Anelli

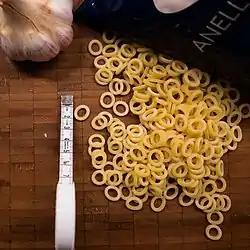
Anelli, 1–1.5 cm in diameter

Anelli (also known as or ) are small, thin rings of pasta. They are generally used for soups and pasta salads.